Gear

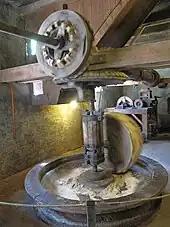
Wooden cogs set in bevel mortise wheels driving a millstone. Note wooden spur gears in the background.

"Worms" resemble screws. A worm is meshed with a "worm wheel", which looks similar to a spur gear.